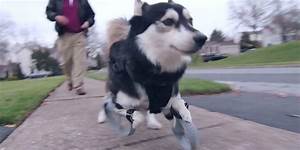
Label: dog